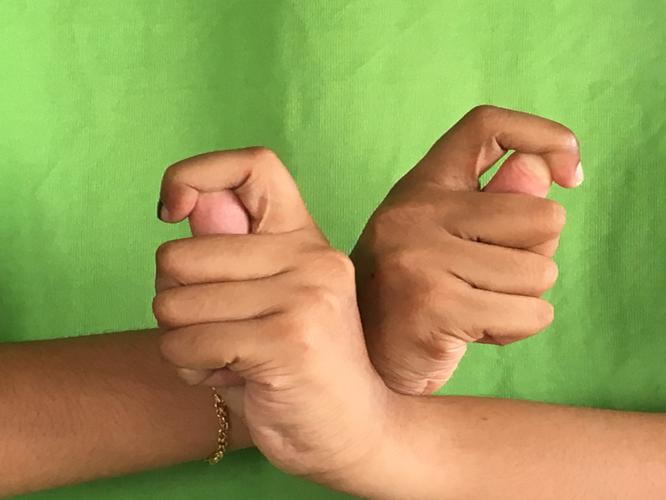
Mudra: Berunda
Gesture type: double_hand